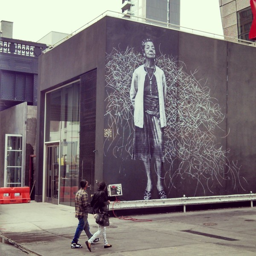
the wrinkles of the city , an ongoing series that captures the city 's oldest citizens